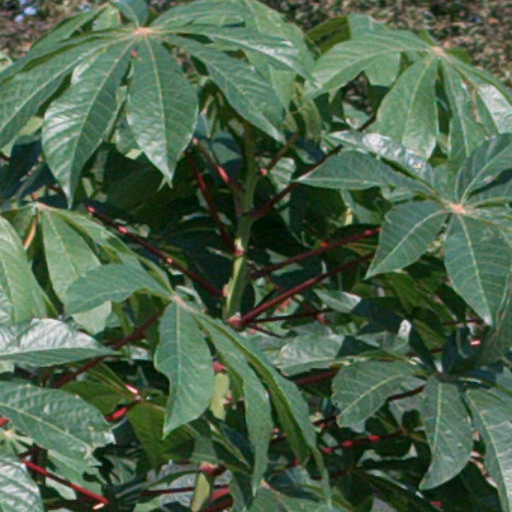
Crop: cassava